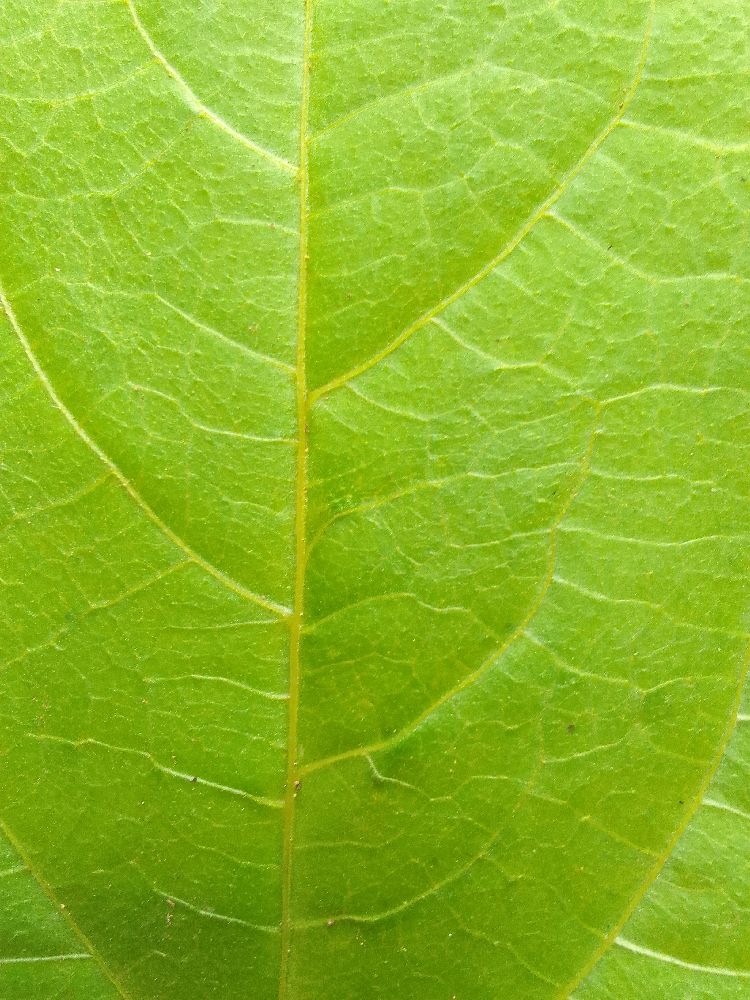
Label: healthy